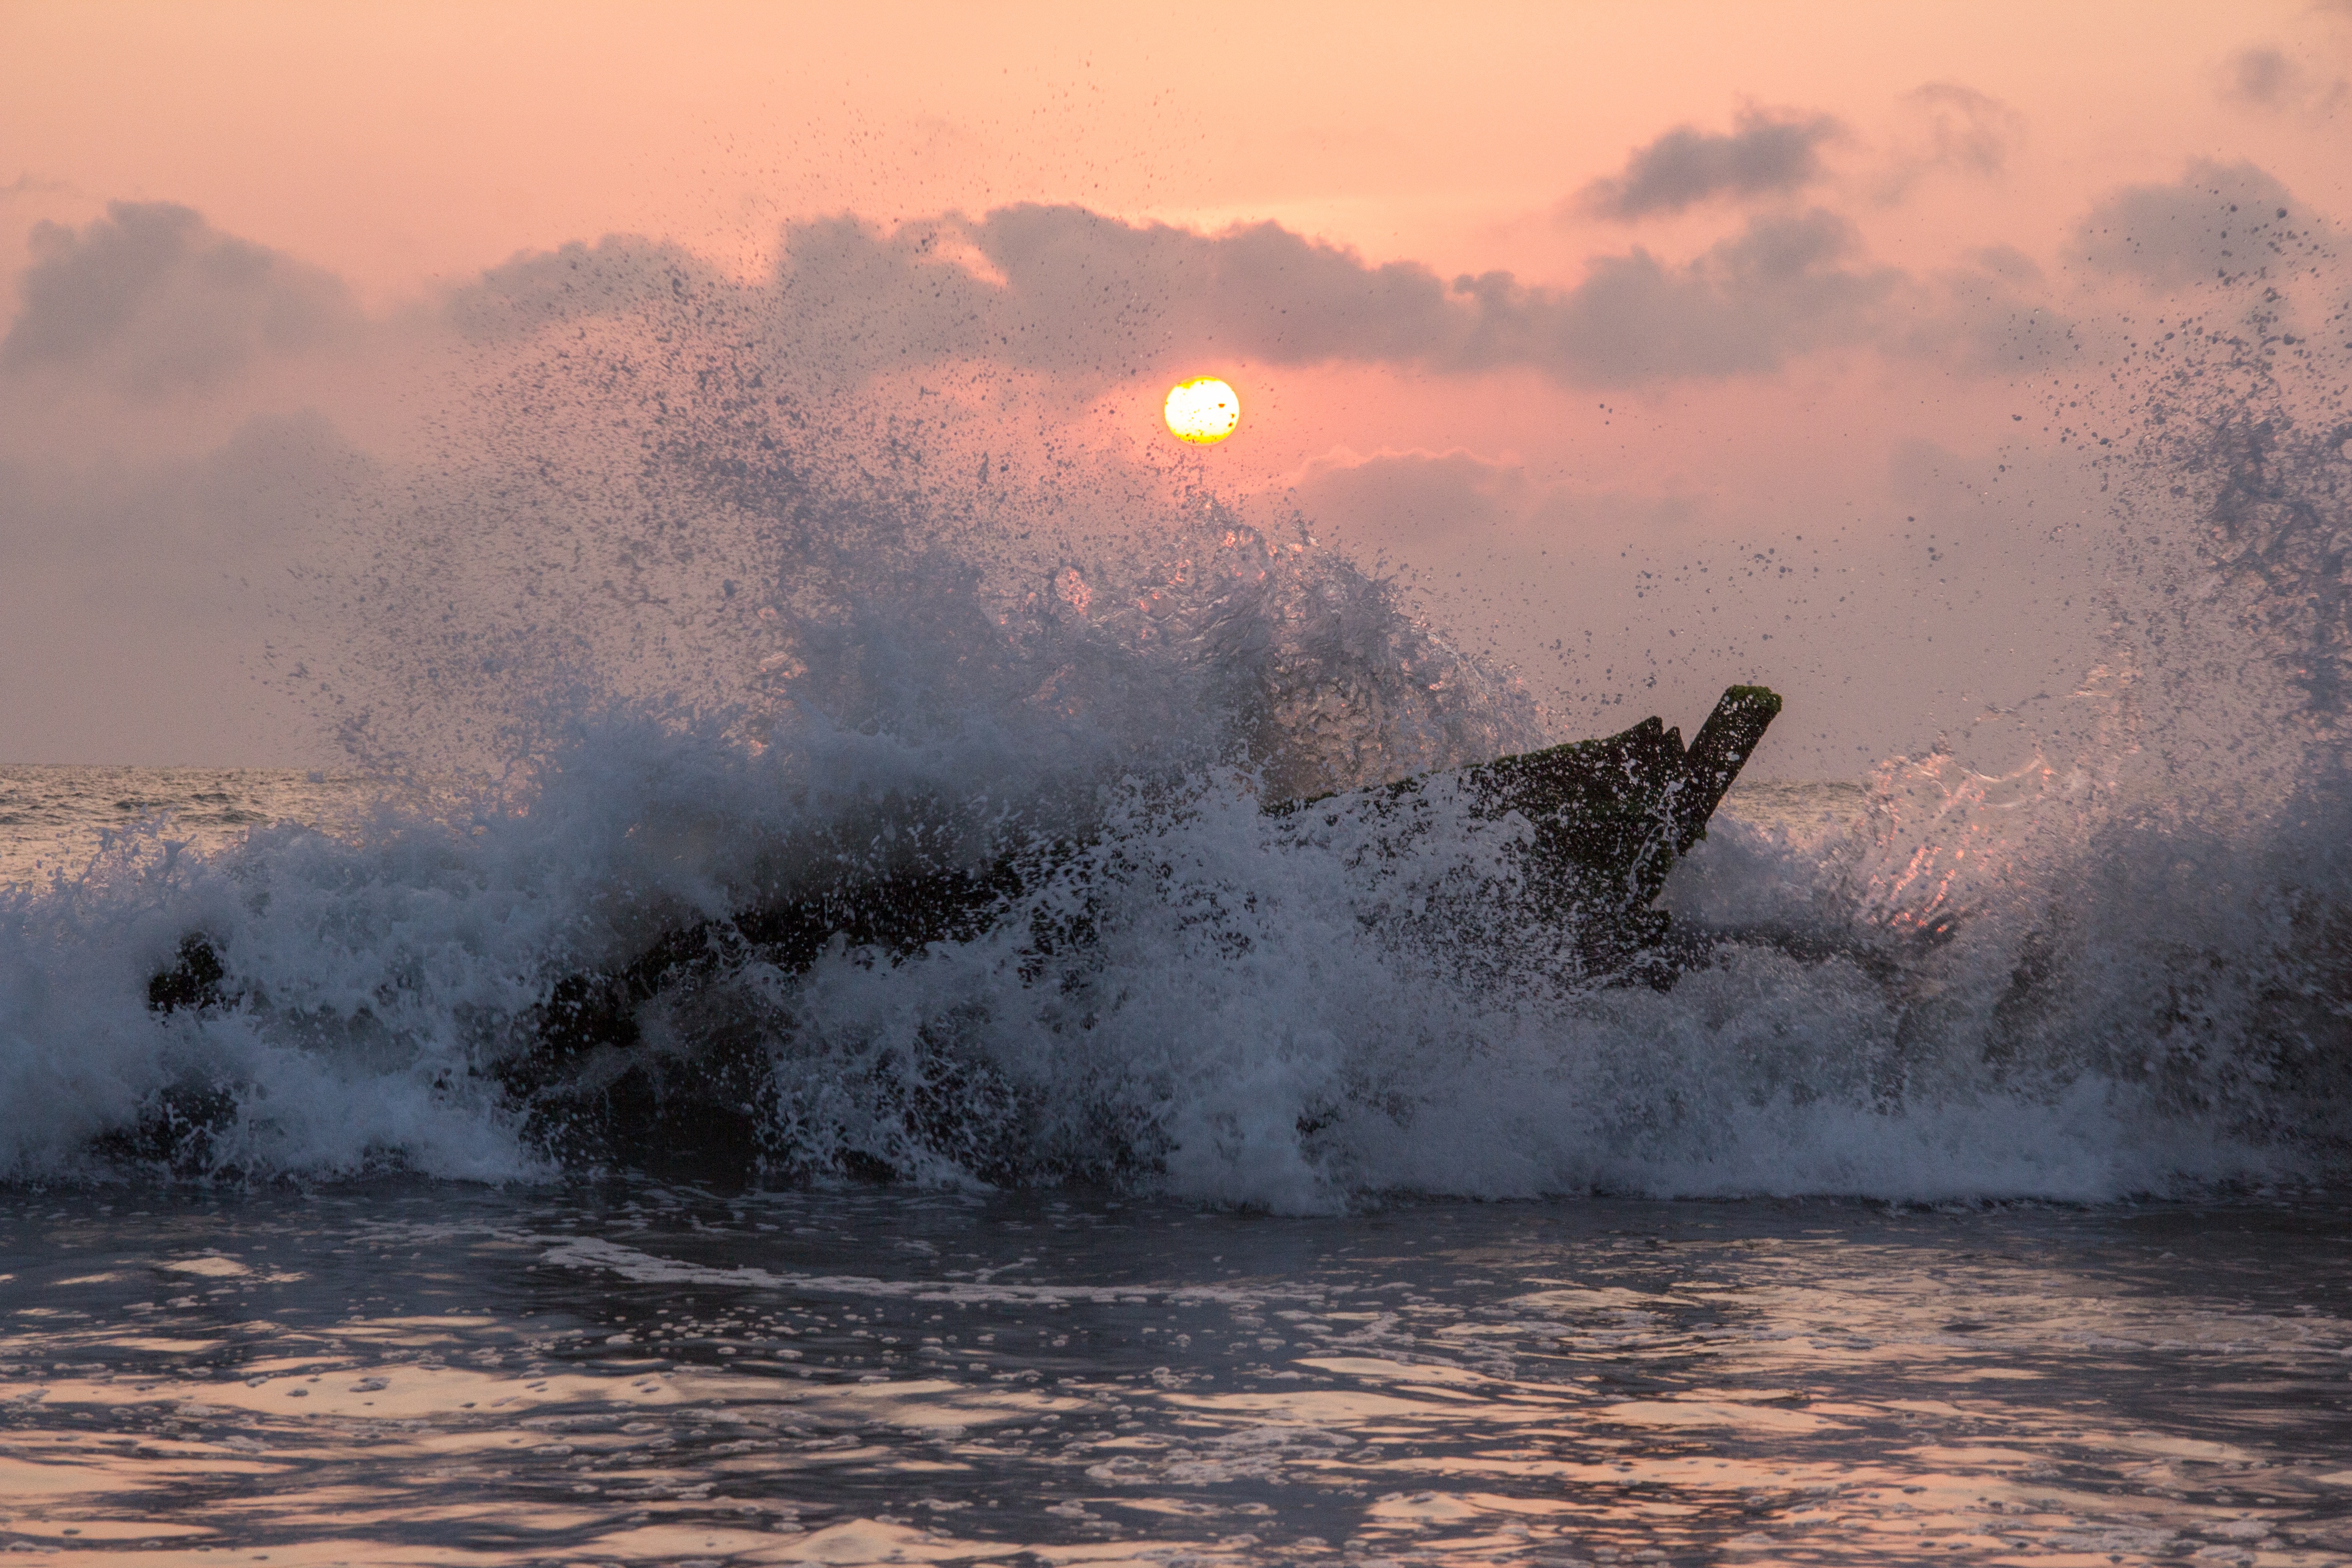
landscape, sea, coast, water, ocean, mountain, snow, cloud, fog, sunrise, sunset, mist, morning, shore, wave, dawn, dusk, evening, weather, atmospheric phenomenon, geological phenomenon, wind wave